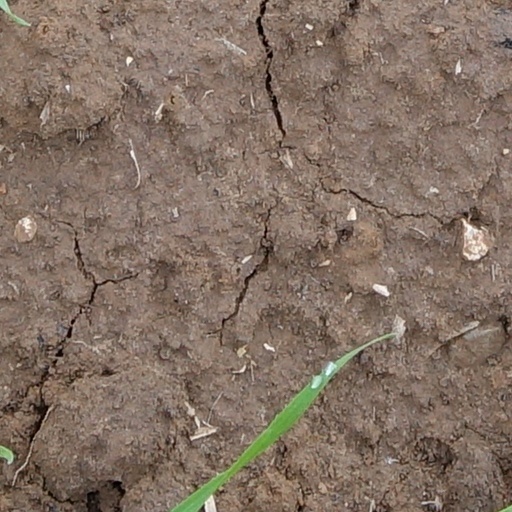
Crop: wheat